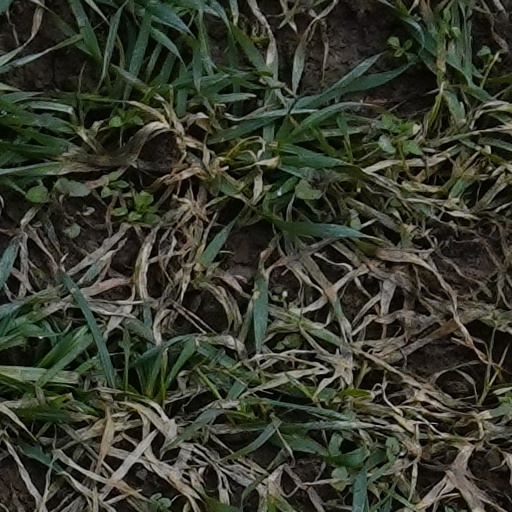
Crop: wheat